Caroline Durieux

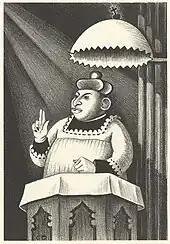
Benediction by Caroline Durieux

Durieux was born into a mixed-religious marriage at a time when that was taken more seriously than it is today. The Wogan family was Roman Catholic; the Spelmans were Episcopalian. Caroline often referred to her father, Nicholas, as if he were officially excommunicated from the Catholic Church because of his marriage to her mother.